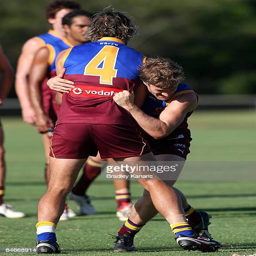
australian rules footballer tackles australian rules footballer during a training session